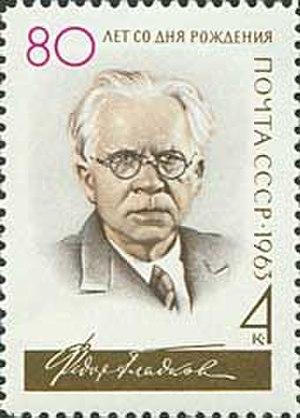
Fiodor Vassilievitch Gladkov est un écrivain russe et soviétique.